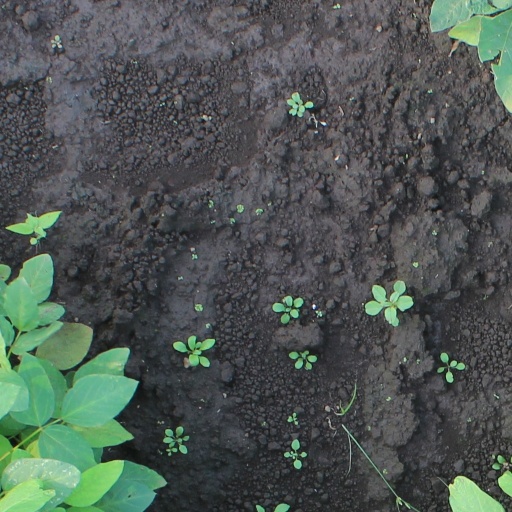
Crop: soybean